Khaidi No. 150

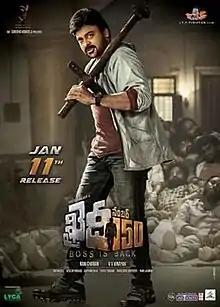
Theatrical release poster

Khaidi No. 150 is a 2017 Indian Telugu-language action drama film directed by V. V. Vinayak and produced by Lyca Productions and Konidela Production Company. The film starred Chiranjeevi in a dual role and Kajal Aggarwal. It marked Chiranjeevi's return to films in a lead role after nearly a decade, and also his 150th film. The third entry of the "Khaidi" trilogy, it is an official remake of the 2014 Tamil film "Kaththi".